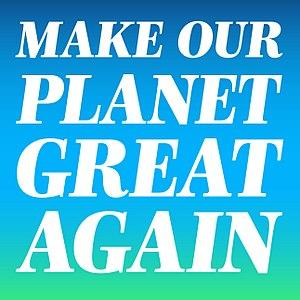
Logo de l'initiative Make our planet great again.
Emmanuel Macron [emanɥɛl makʁɔ̃], né le 21 décembre 1977 à Amiens, est un haut fonctionnaire, banquier d'affaires et homme d'État français. Il est président de la République française depuis le 14 mai 2017.